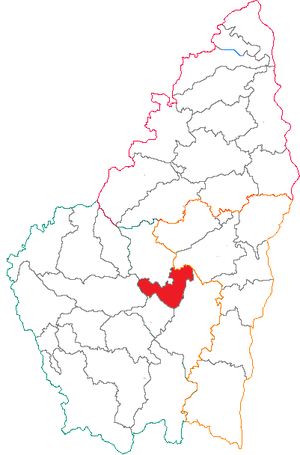
Situation du canton dans le département de l'Ardèche (France)
Le canton de Vals-les-Bains est une ancienne division administrative française située dans le département de l'Ardèche et la région Rhône-Alpes.